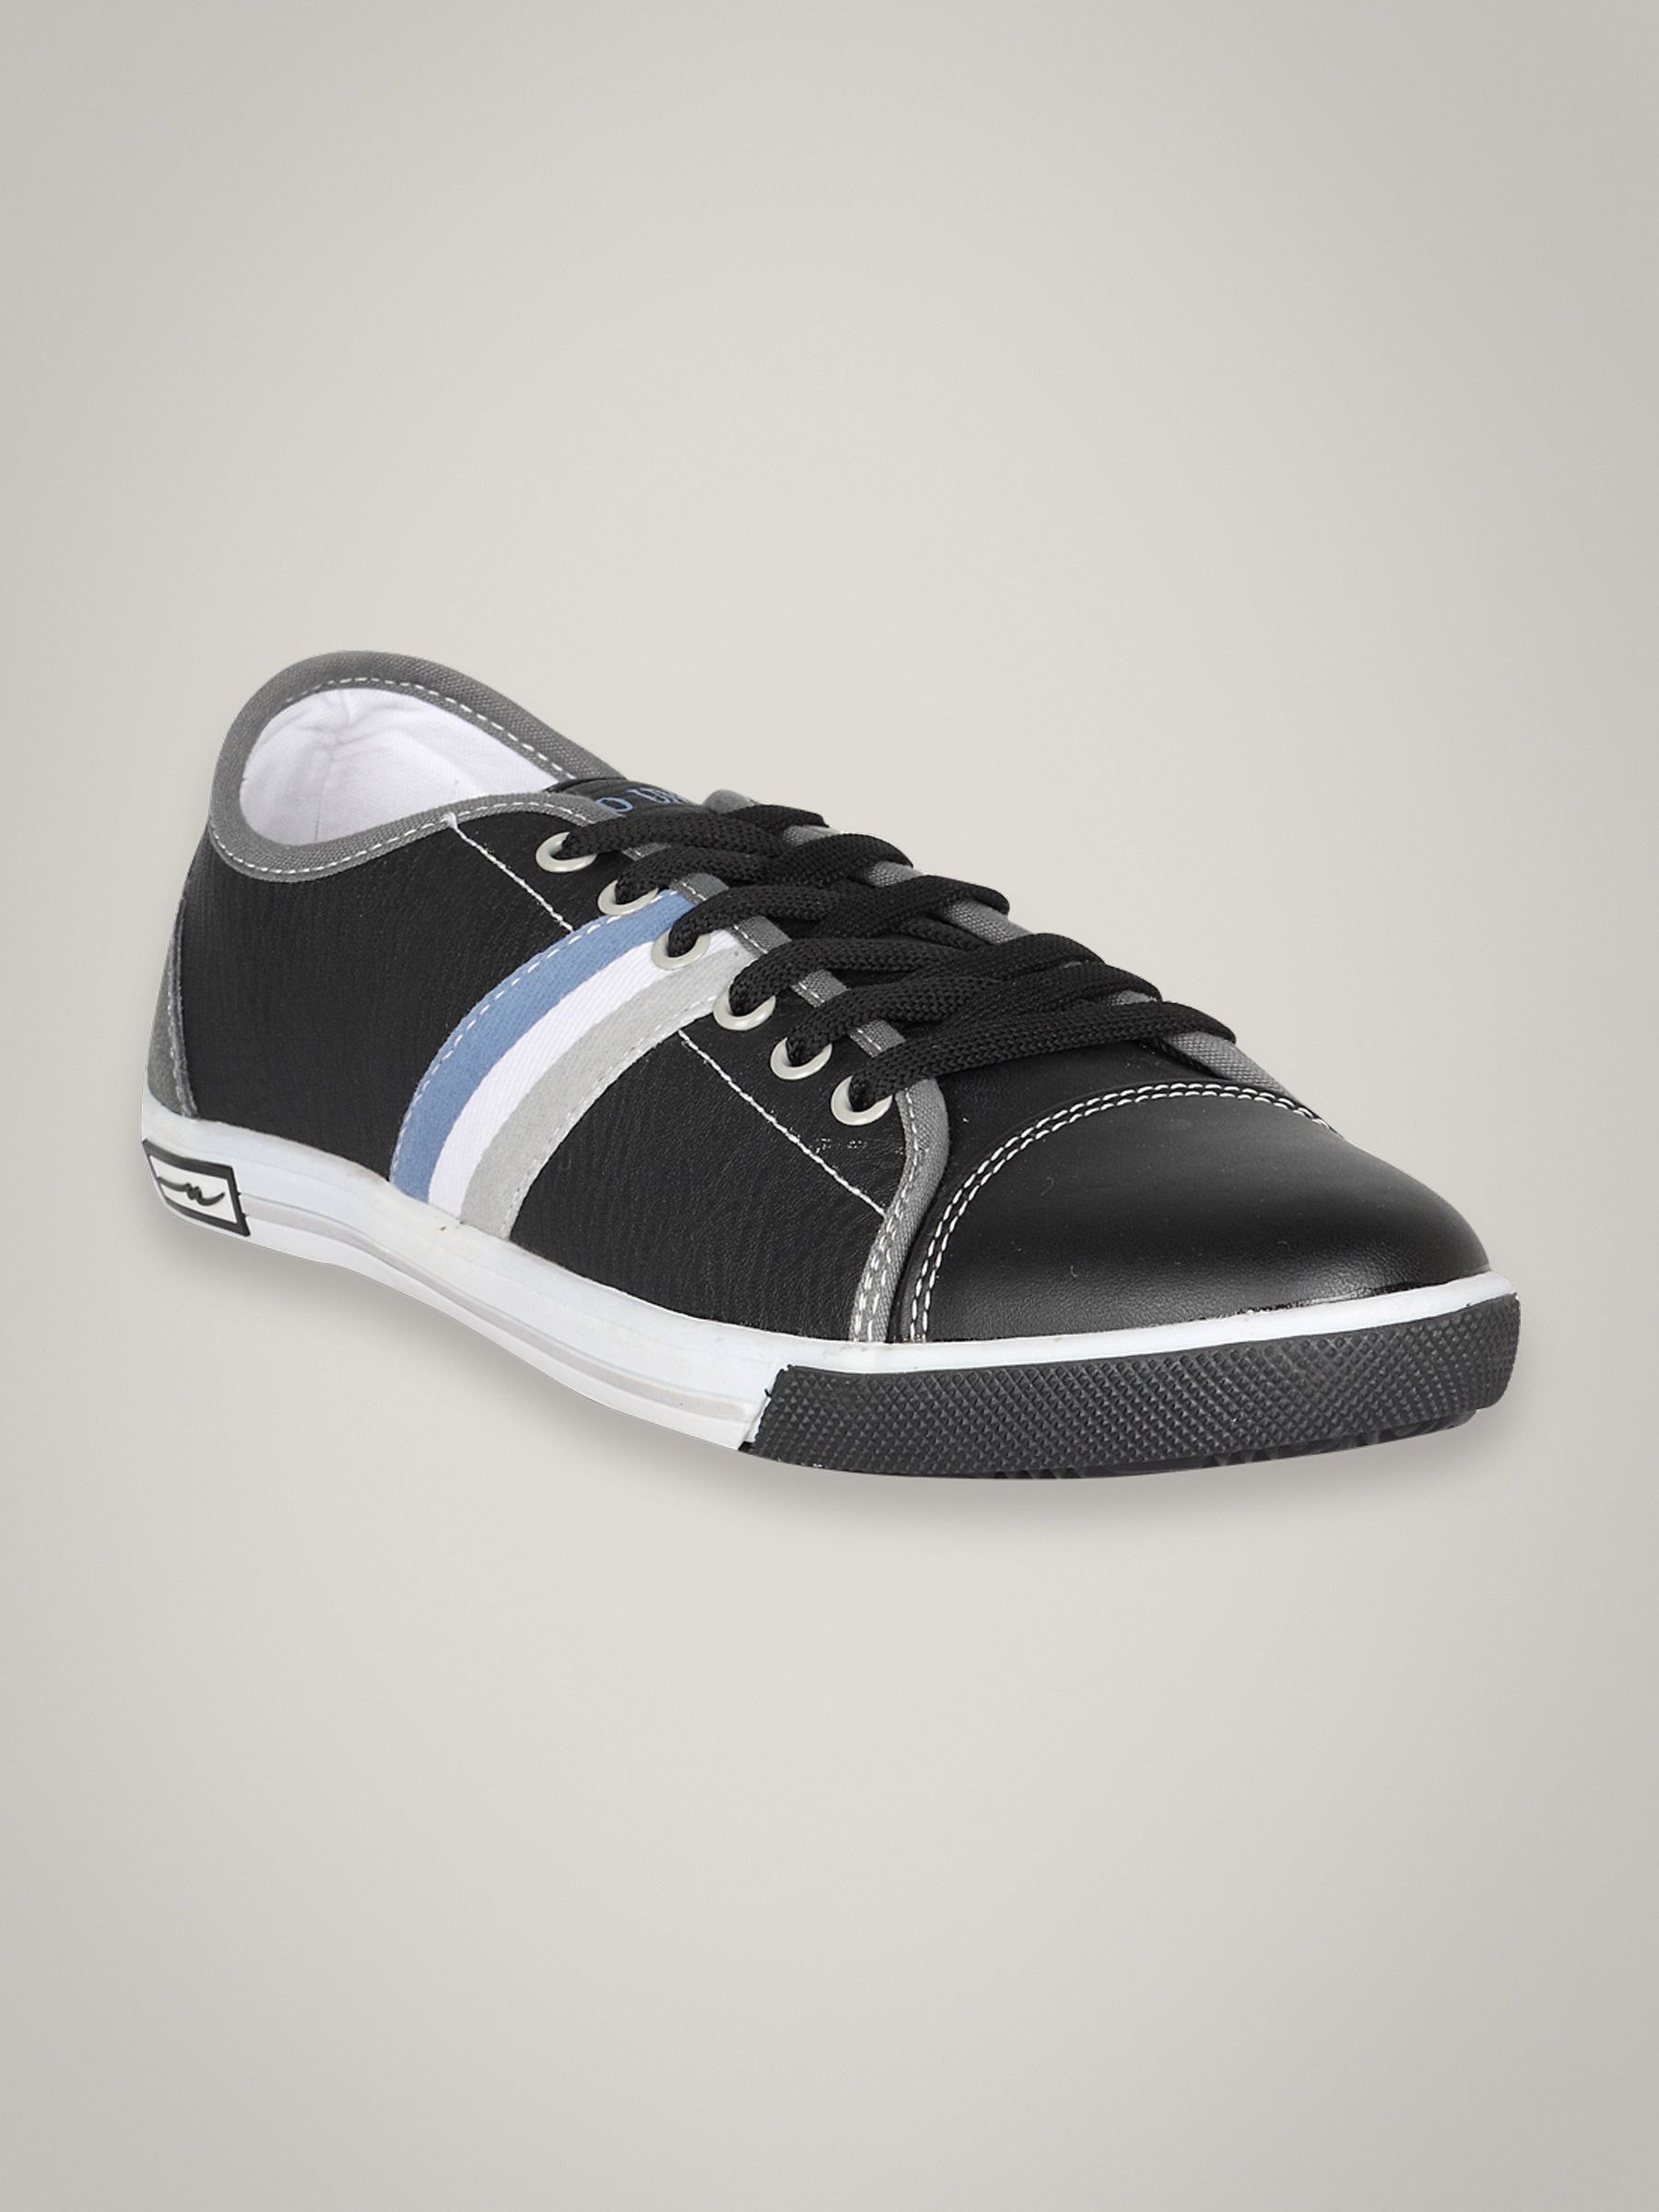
Numero Uno Men's Casual Black Shoe
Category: Footwear / Shoes / Casual Shoes
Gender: Men
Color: Black
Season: Summer 2011
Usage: Casual